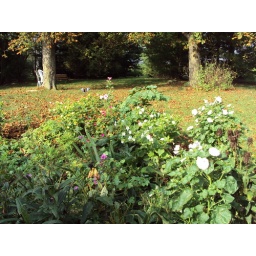
perennial bed with horse chestnut trees in background